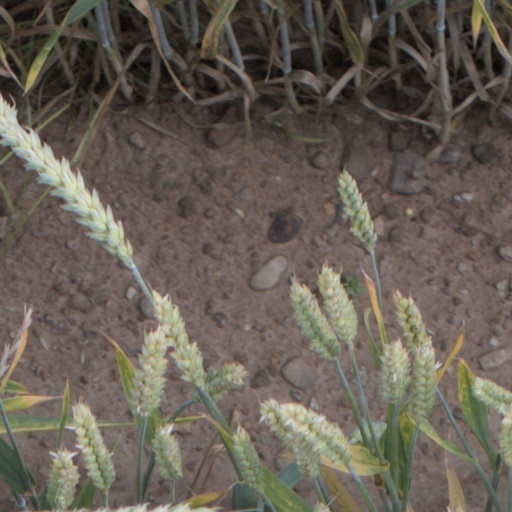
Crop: wheat